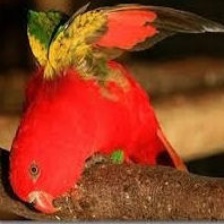
Species: CHATTERING LORY
Scientific name: LORIUS GARRULUS
ImageNet parent category: lorikeet